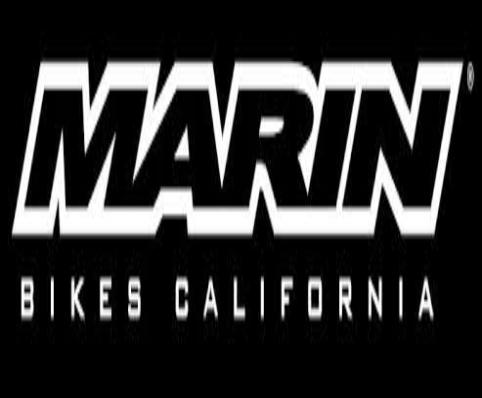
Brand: marin bikes
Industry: Transportation